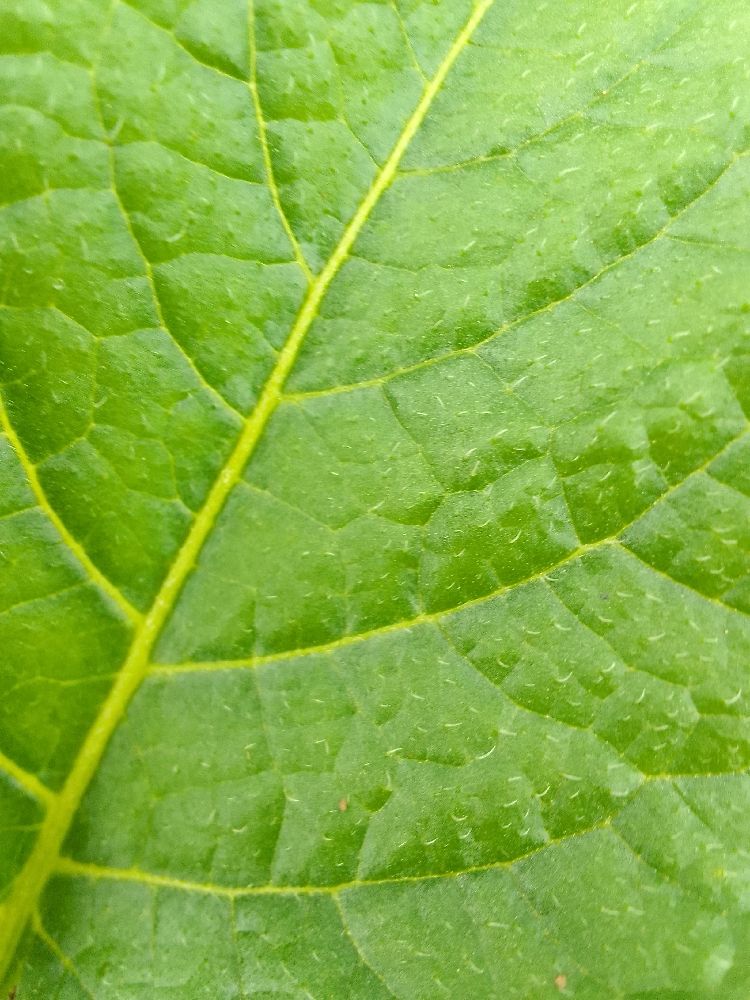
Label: Healthy